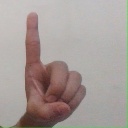
अक्षर: ड